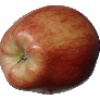
Label: Apple Red 1